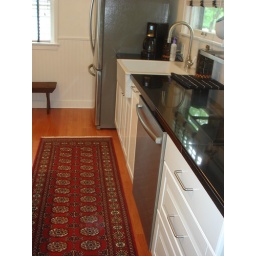
Standing by my window seat looking into kitchen